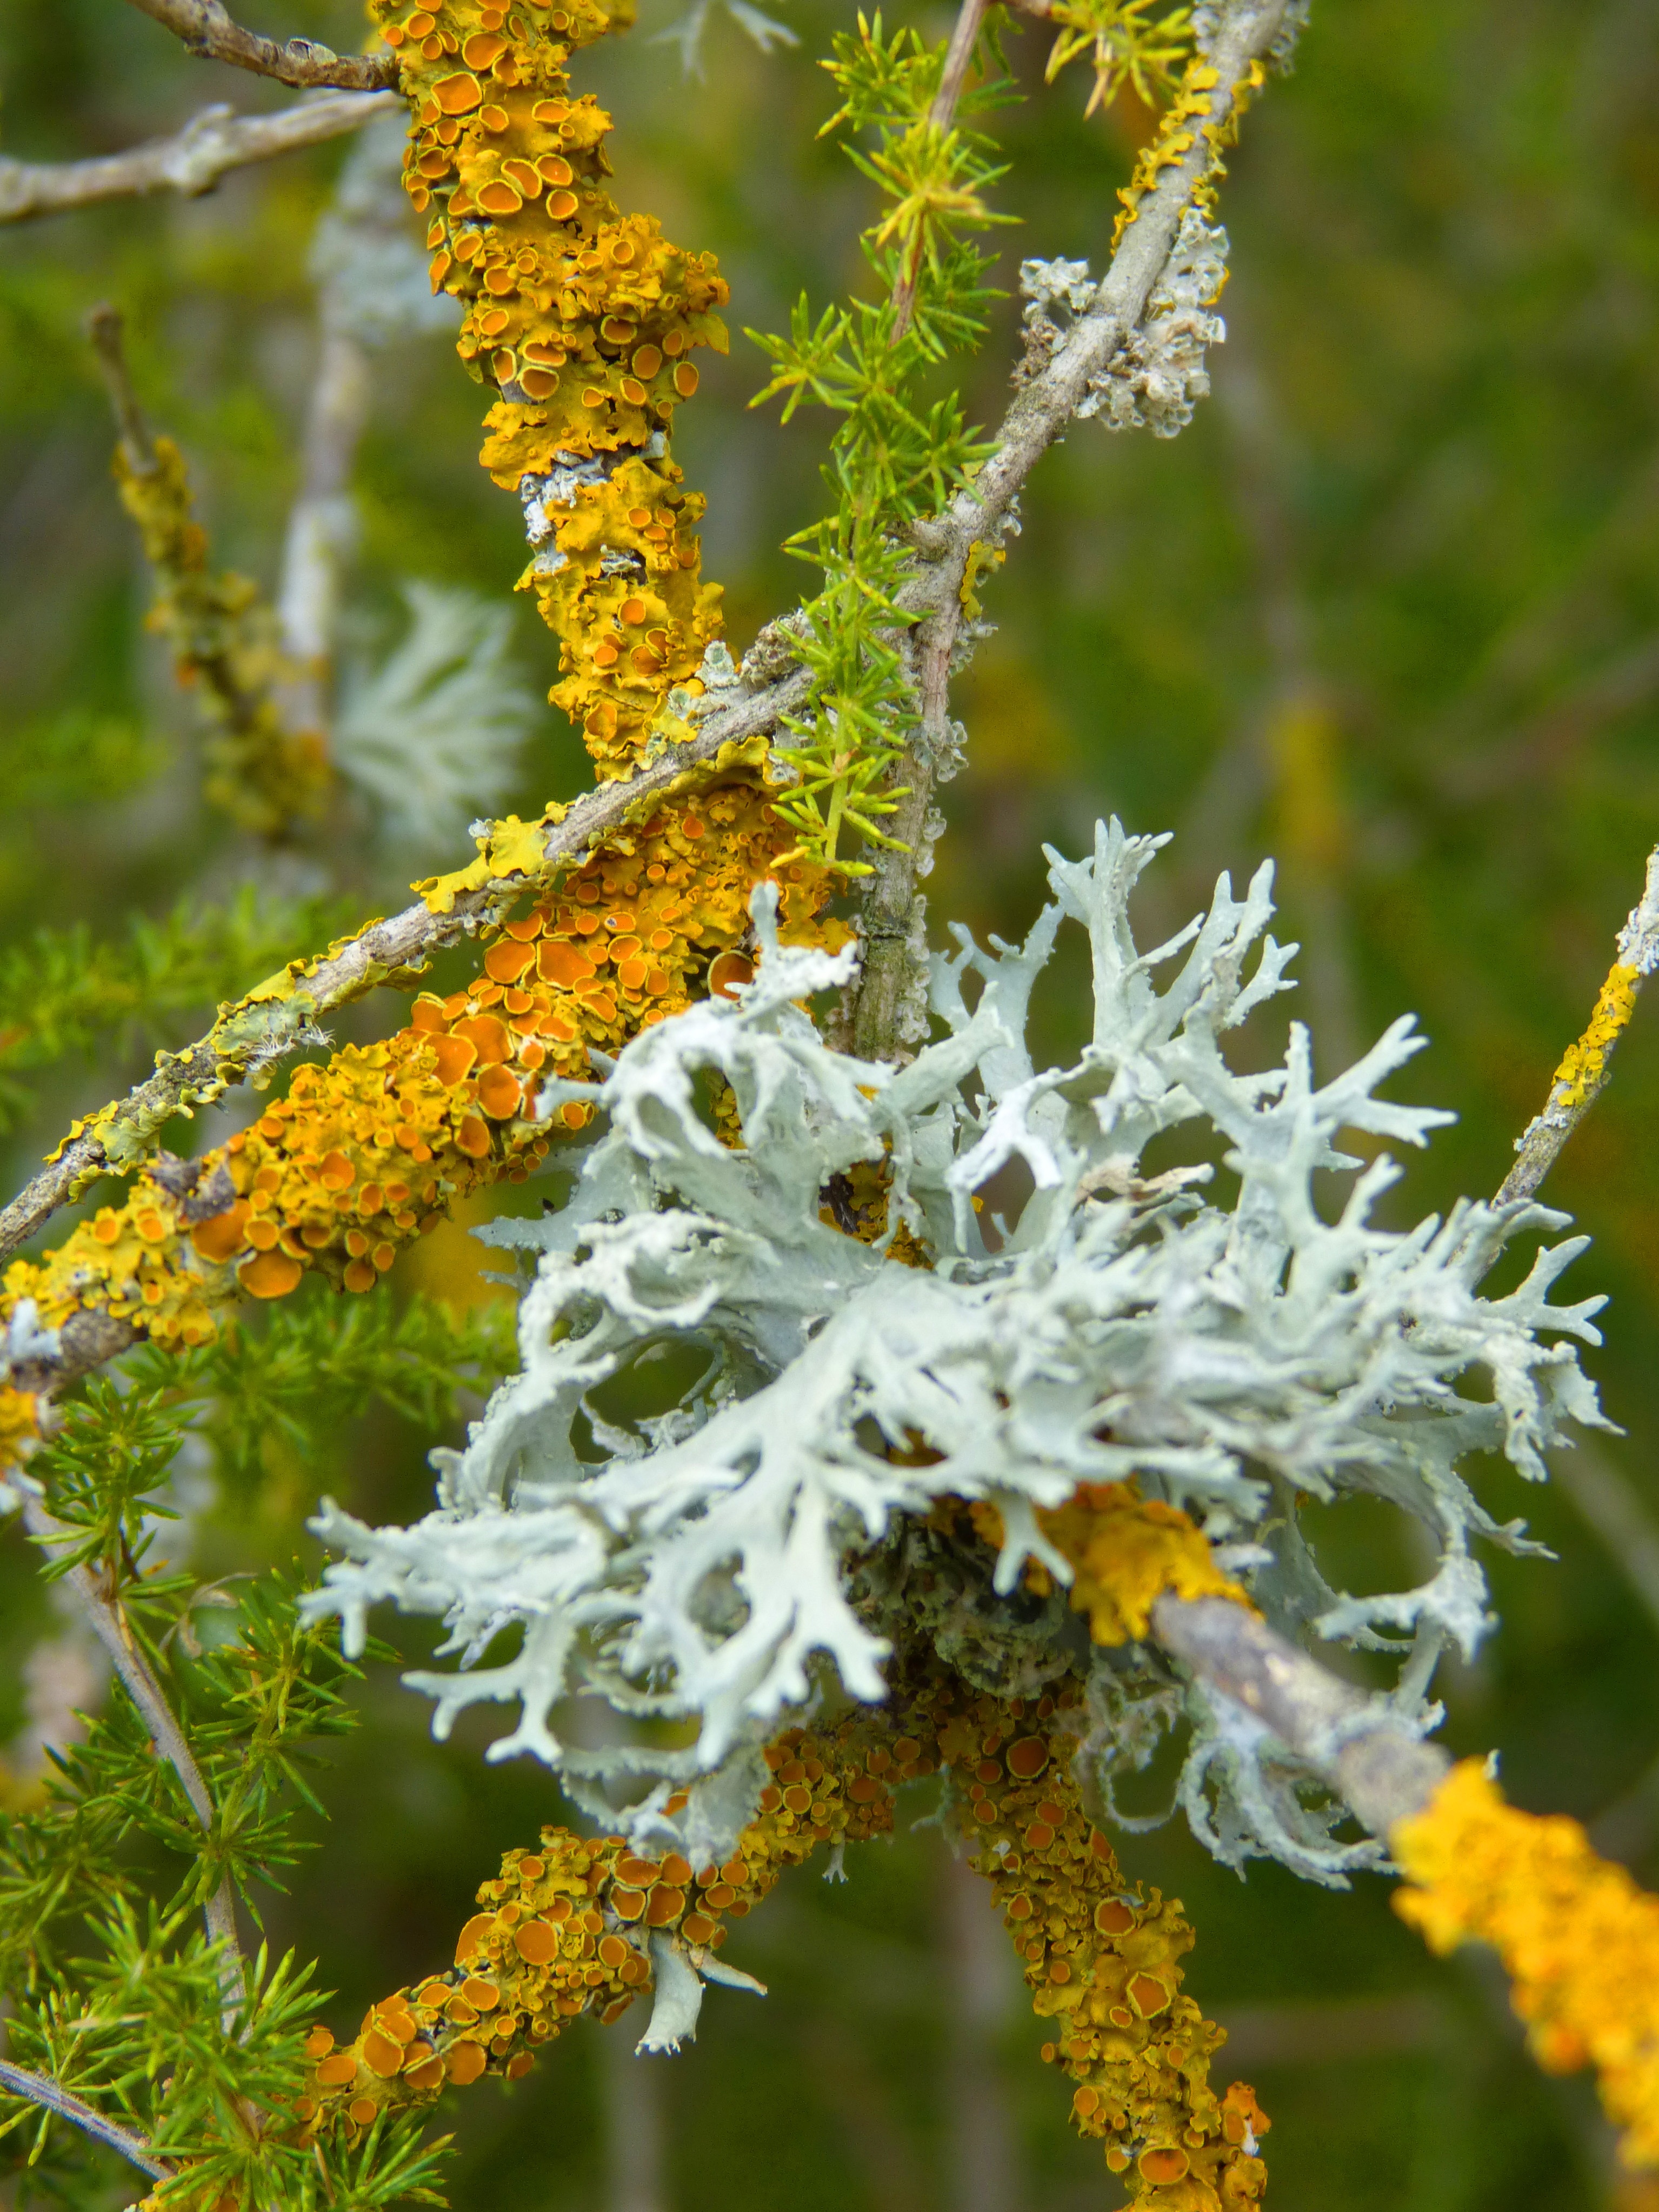
tree, branch, plant, leaf, flower, frost, moss, orange, pollen, food, herb, produce, macro, autumn, botany, yellow, flora, wildflower, lichen, shrub, macro photography, flowering plant, daisy family, annual plant, land plant